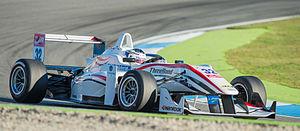
Nick Cassidy, né le 19 août 1994 à Auckland en Nouvelle-Zélande, est un pilote automobile néo zélandais.